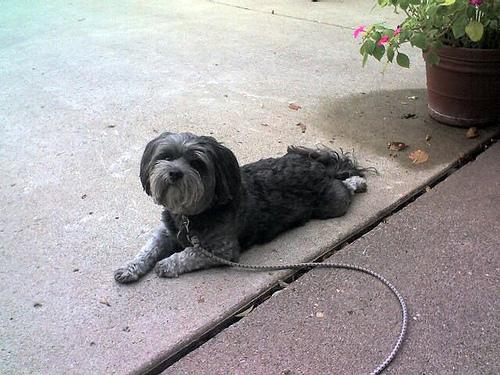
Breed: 215-n000038-Lhasa